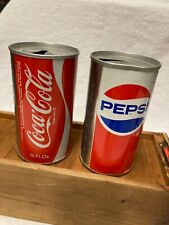
Waste category: metal